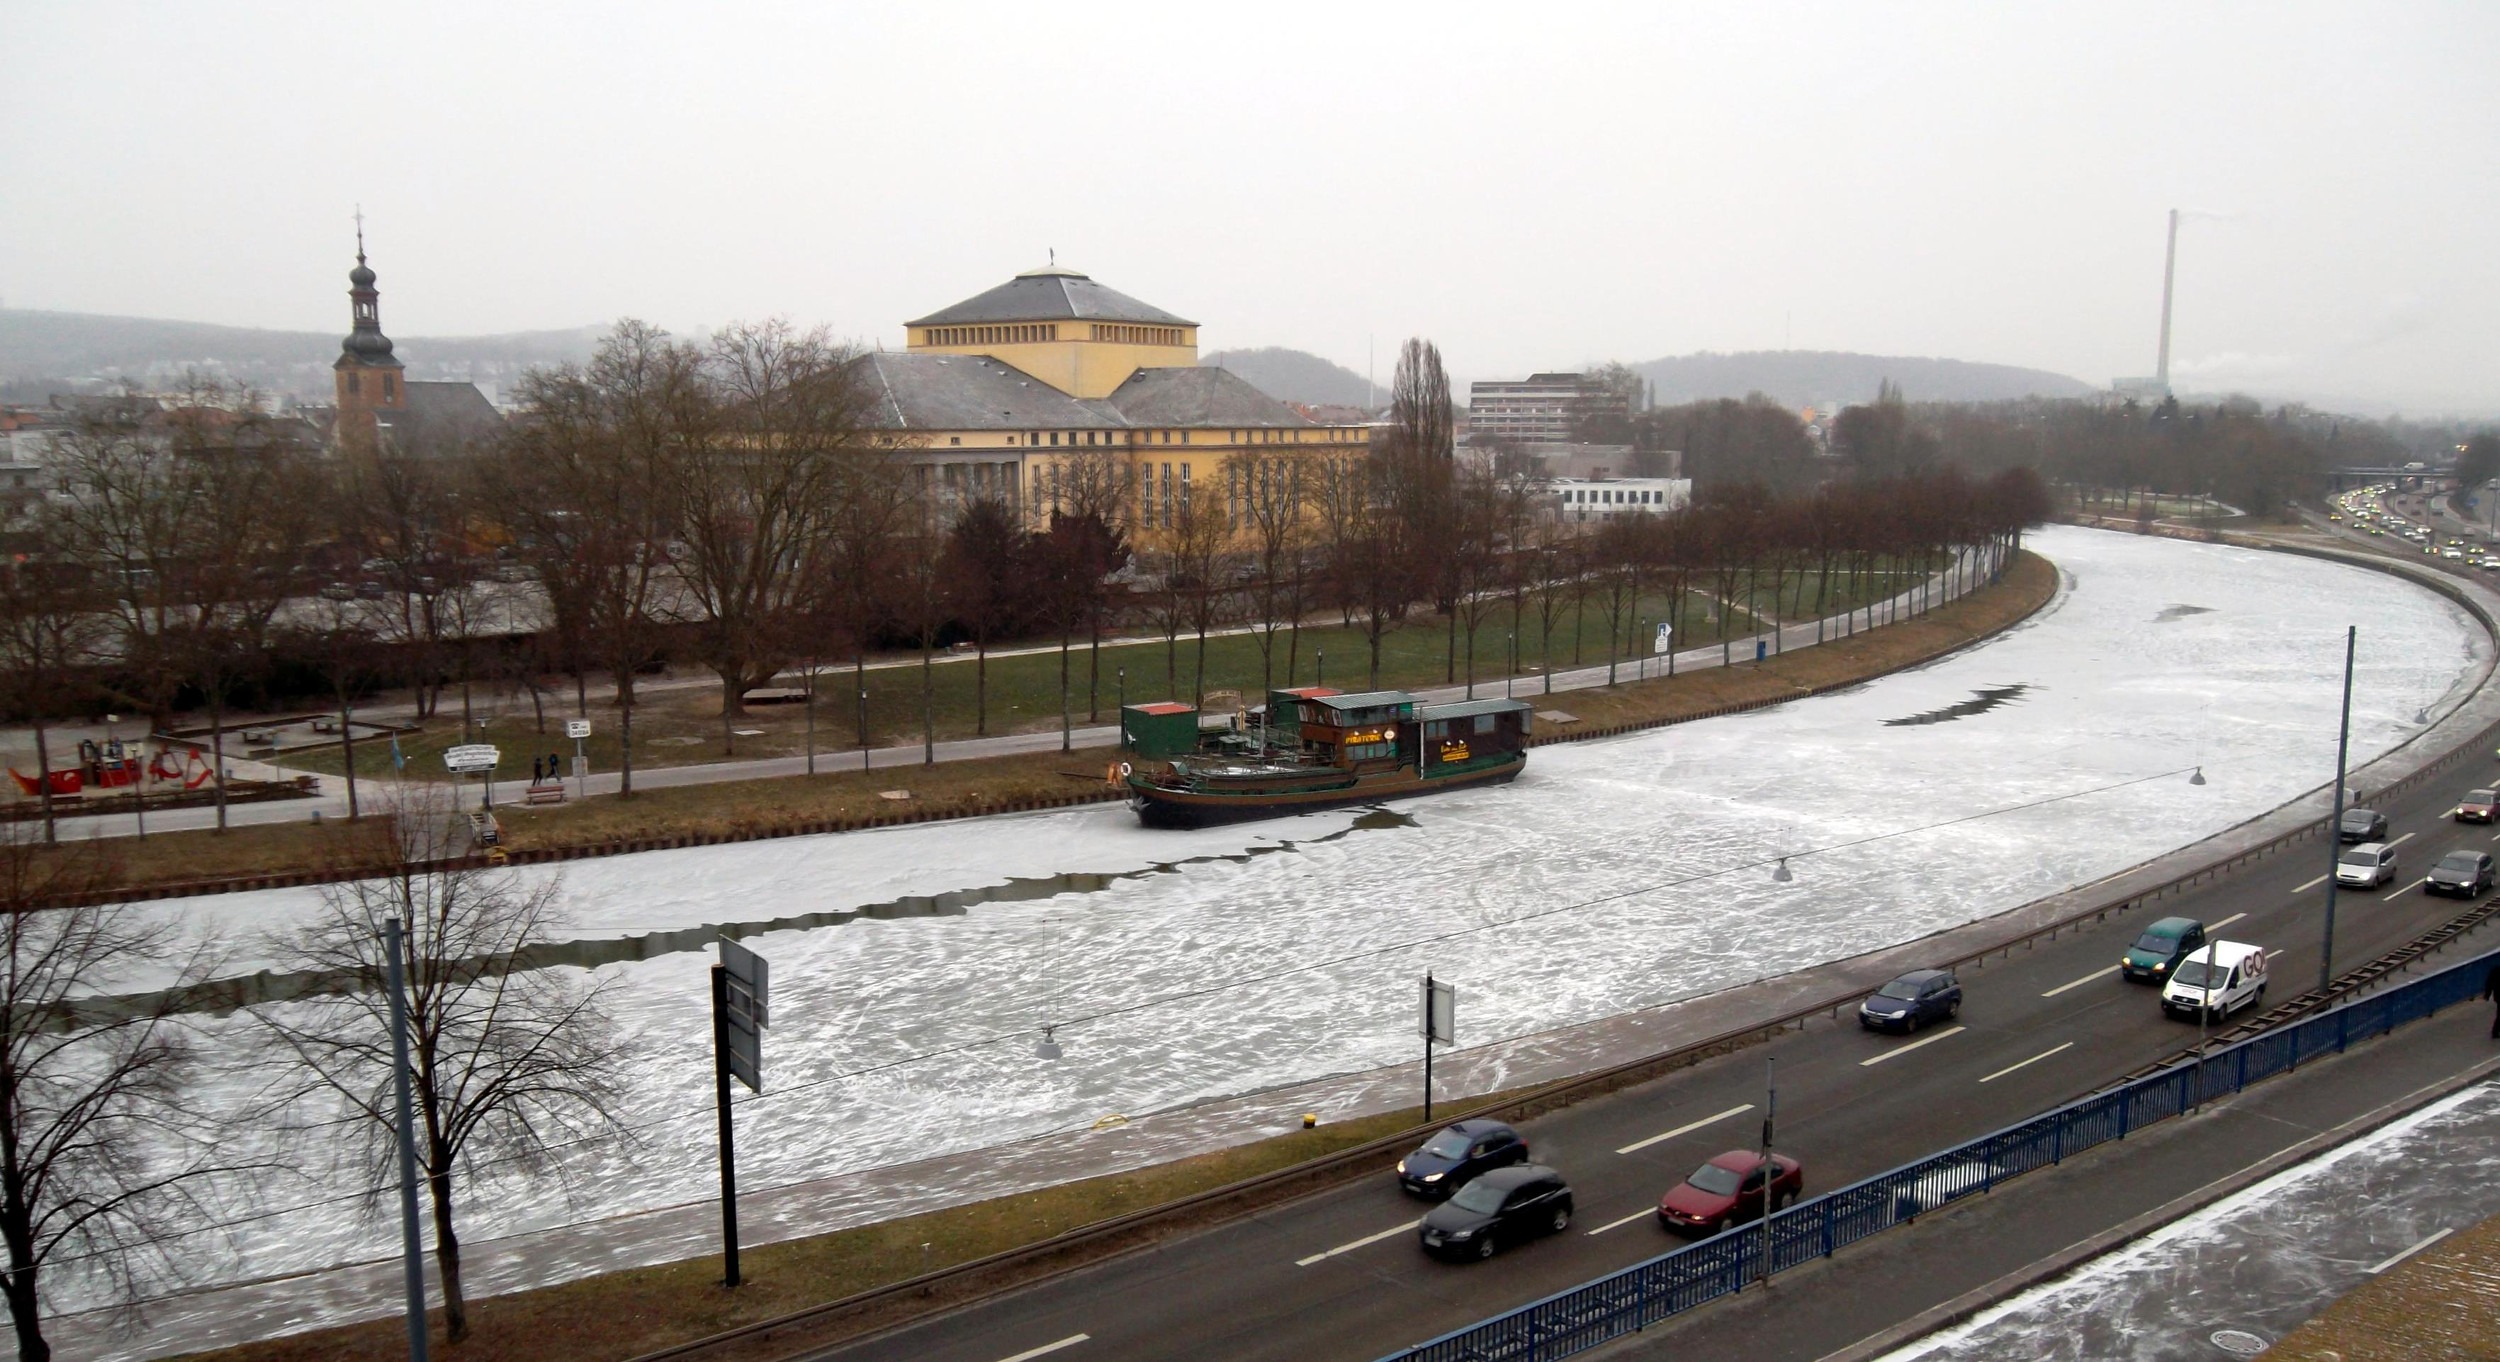
landscape, water, snow, highway, river, ship, transport, weather, lane, stadium, germany, theater, saar, saarbrucken, sport venue